German nobility

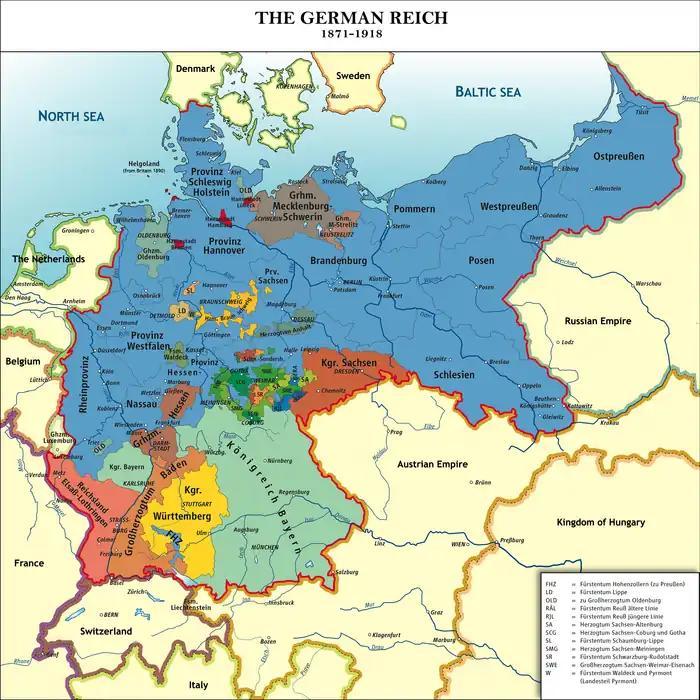
German Empire in 1871–1918

Altogether abolished were titles of sovereigns, such as emperor/empress, king/queen, grand duke/grand duchess, etc. However, former titles shared and inherited by all members of the family were retained but incorporated into the surname. For instance, members of the former royal families of Prussia and Bavaria were allowed use of "Prinz/Prinzessin"; or "Herzog/Herzogin." In the cases of the former kings/queens of Saxony and Württemberg, the ducal title borne by non-ruling cadets of their dynasties before 1919, or "Herzog/Herzogin" for the six deposed grand dukes (i.e., the former rulers of Baden, Hesse, Mecklenburg-Schwerin, Mecklenburg-Strelitz, Oldenburg, and Saxe-Weimar-Eisenach) and their consorts were retained.